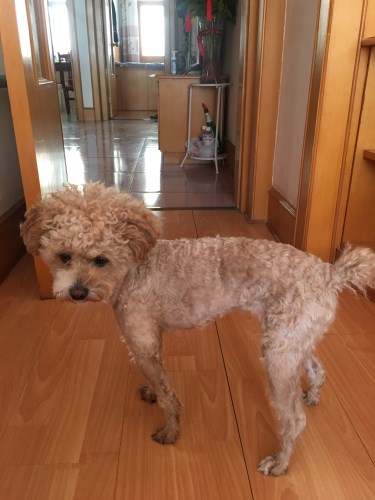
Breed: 7449-n000128-teddy